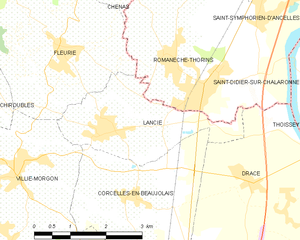
Carte des communes françaises